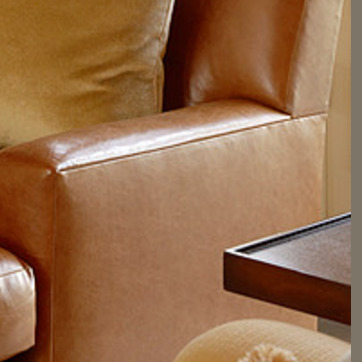
Material: leather